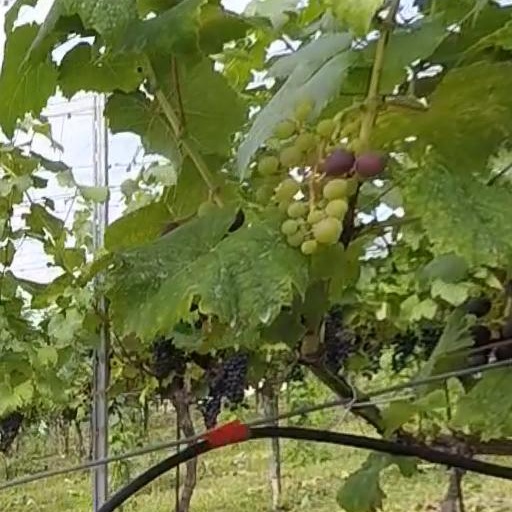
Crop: grape